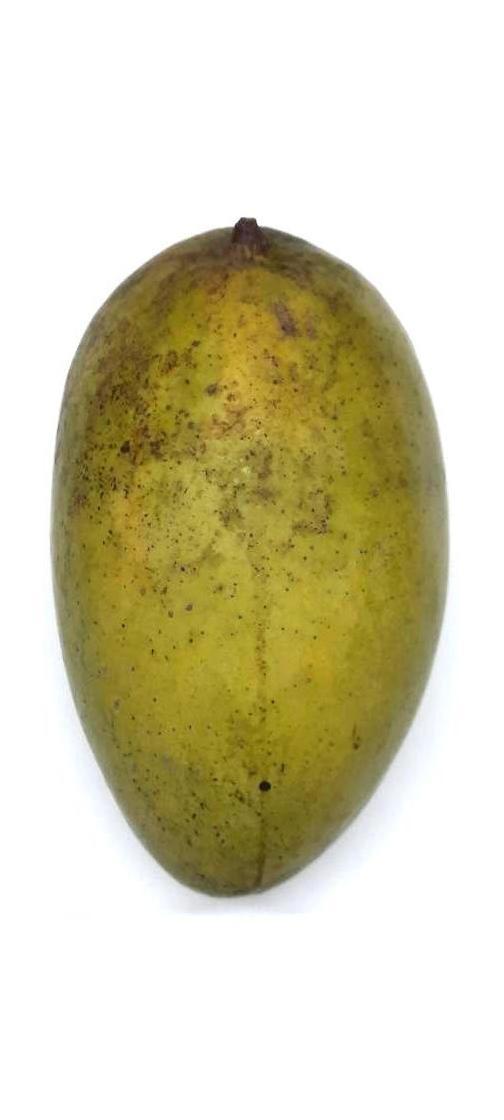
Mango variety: Rupali